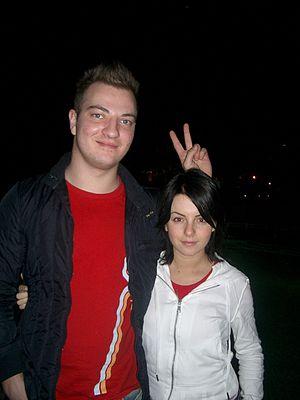
Sergueï Sassounikovitch Galoyan, dit Sergio Galoyan, né le 25 décembre 1981 à Moscou, est un compositeur, réalisateur artistique et disc jockey russe d'origine arménienne.